RAAF Base Townsville

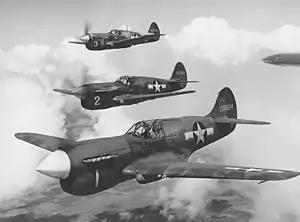
Curtiss P-40 Warhawks USAF

Air defences were strengthened simultaneously. The Wirraway fighters which had proved inadequate at Rabaul and Darwin were replaced by Bell P-39 Airacobras, and Townsville's aerial defence was supplemented by RAAF and USAAF Curtiss P-40 Warhawks. In the surrounding district, strips for dispersal, ferrying, supply and maintenance were built at Bohle River (or Mount St John), Woodstock, Antill Plains, Reid River and Macrossan. Ross River was occupied by the RAAF, and a USAAF heavy bombardment field was established at Breddan, north of the city of Charters Towers. It was planned to base a second fighter squadron, No.32, at Townsville, but the airstrip did not have sufficient space for two operational squadrons, and the second one was located first at Macrossan, then at Charters Towers. Although early plans of the Townsville base show three fighter hangars, only one was ever built, presumably because to base more than one squadron of aircraft there would have made the base both too crowded to operate efficiently, and extremely vulnerable to attack.